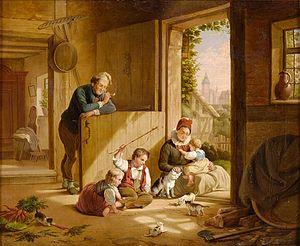
Friedrich Eduard Meyerheim est un peintre allemand.